Łukasz Hanzel

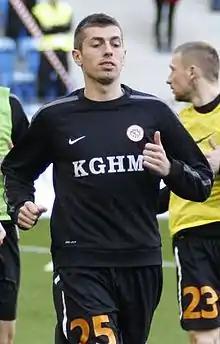

Łukasz Hanzel (born 16 September 1986) is a Polish footballer who is the current player-manager of regional league club LKS Pogórze.